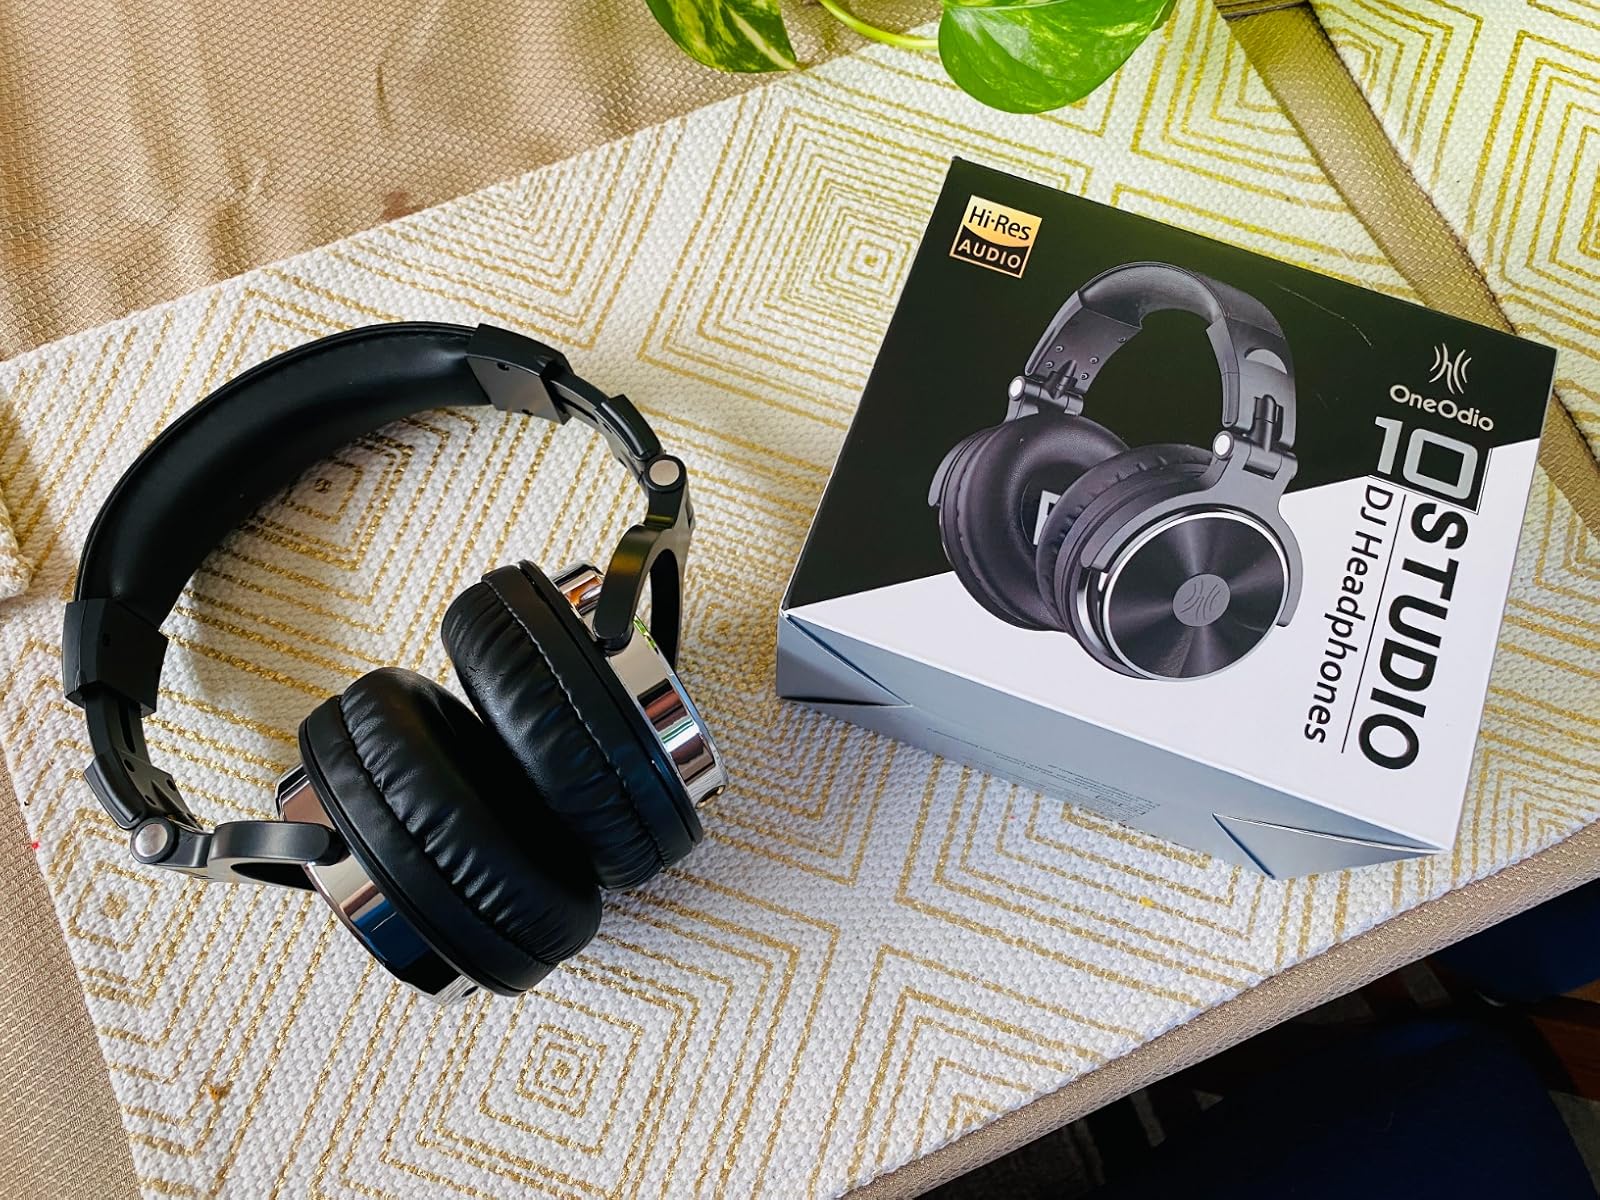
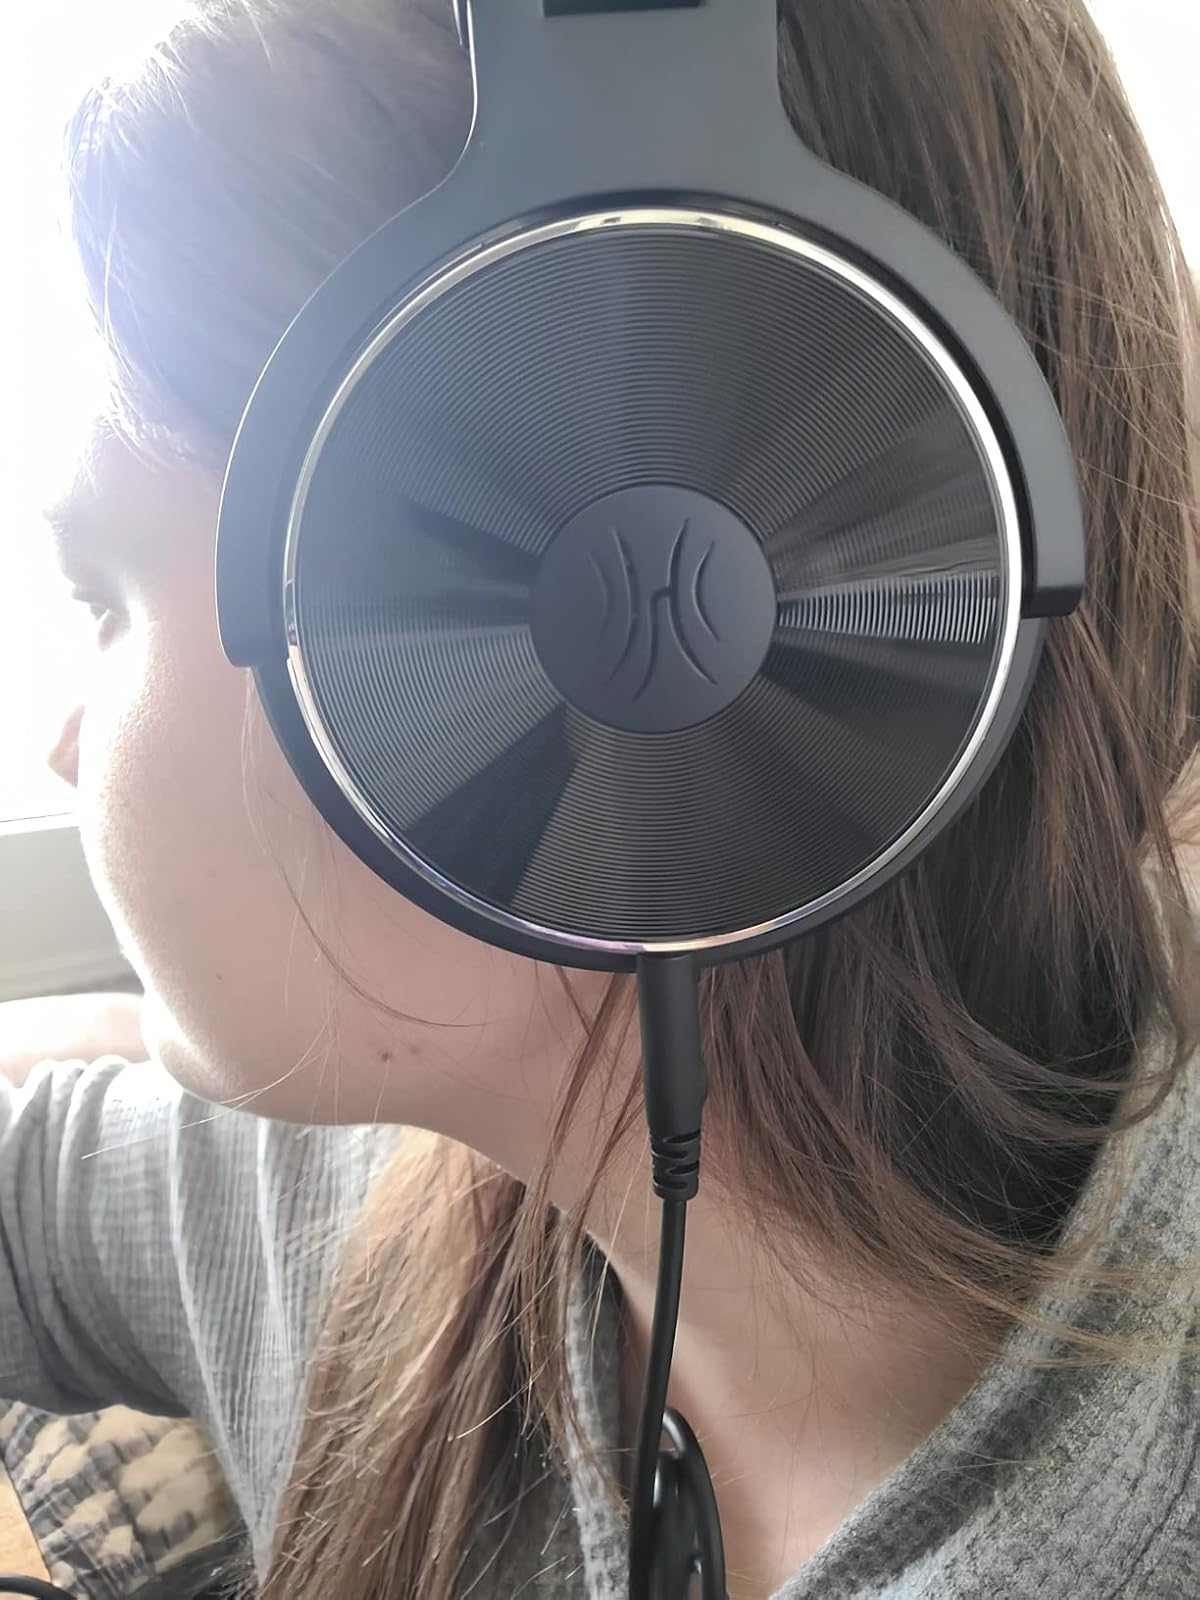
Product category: headphones
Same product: yes